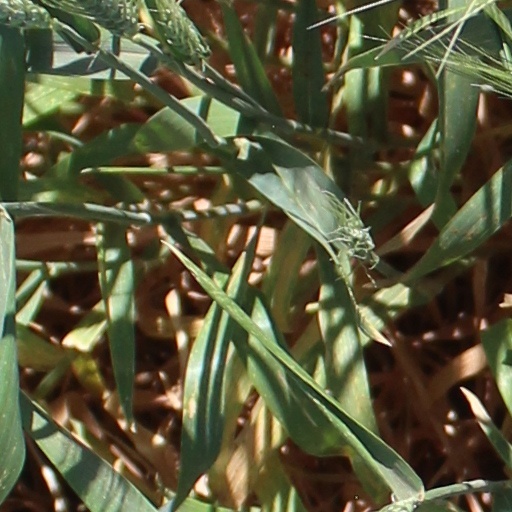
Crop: wheat